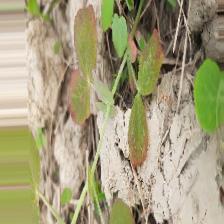
Label: Lentil Rust